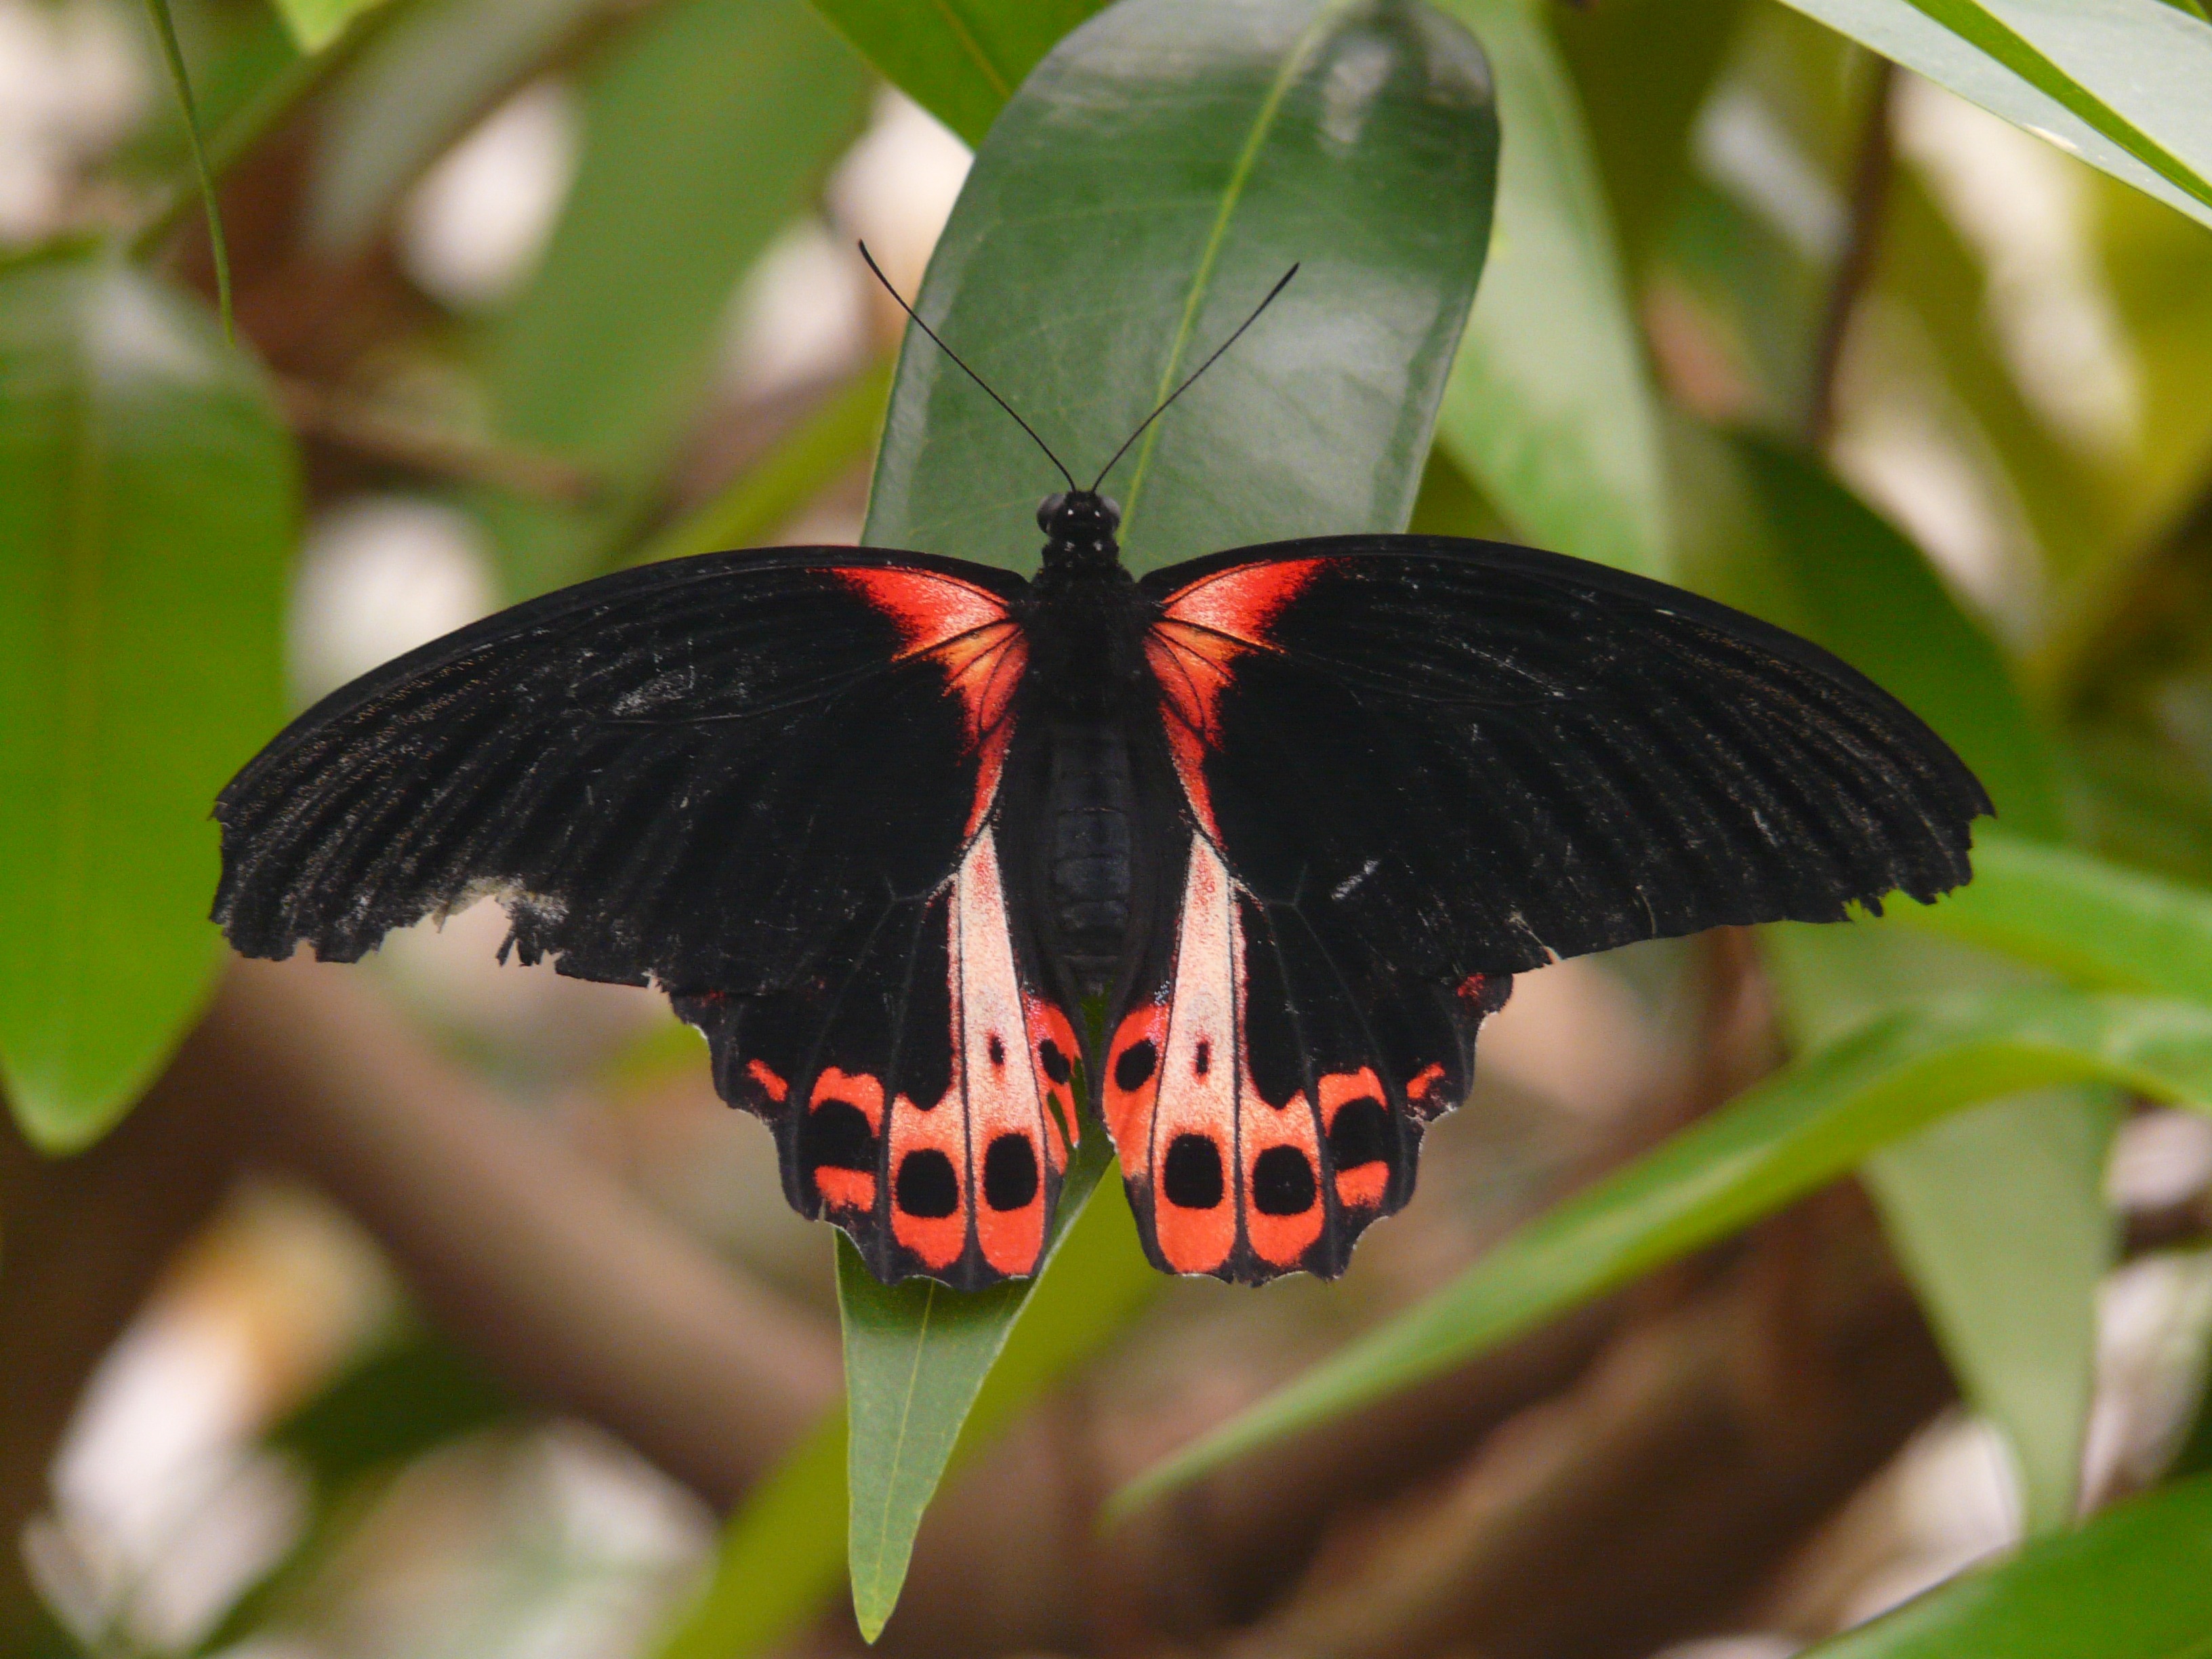
nature, wing, leaf, flower, insect, botany, butterfly, flora, fauna, invertebrate, close up, nectar, papilionidae, papilio, macro photography, arthropod, dovetail, pollinator, swallowtail butterflies, black primer, moths and butterflies, papilio rumanzovia, scarlet schwalbenschwanz, red drawing